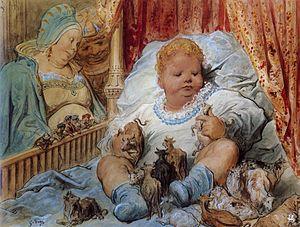
Gustave Doré (Strasbourg, 1832 – Paris, 1883) L’enfance de Pantagruel XIXe siècle, Vers 1873 Dessin à l’encre brune, aquarelle, crayon et gouache sur papier 36 x 47,8 cm Musée d'Art Moderne et Contemporain, Strasbourg Achat en 1992 [1]
Pantagruel, ou en entier Les horribles et épouvantables faits et prouesses du très renommé Pantagruel Roi des Dipsodes, est le premier roman de François Rabelais. Publié en 1532, il met en scène les aventures du géant Pantagruel, qui apparaît également dans Le Tiers Livre, Le Quart Livre et Le Cinquième Livre.